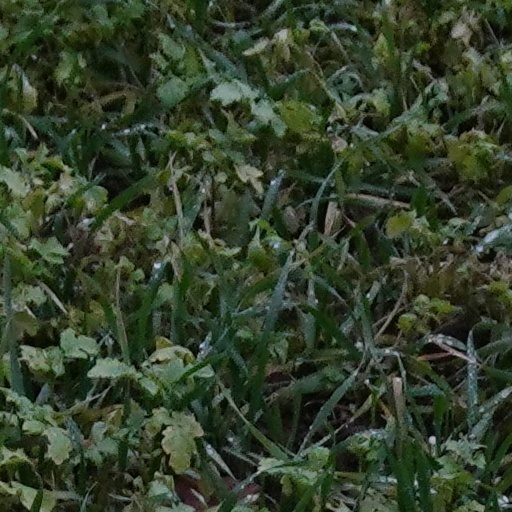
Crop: wheat